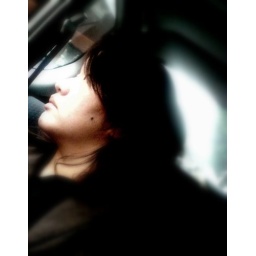
Me in car on the way home from work